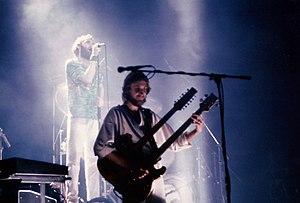
Michael John Cleote Crawford Rutherford dit Mike est un auteur-compositeur et musicien britannique né le 2 octobre 1950 à Guildford dans le Surrey, connu pour avoir été le bassiste-guitariste du groupe Genesis. Il est l'un des membres fondateurs du groupe. Il est tout d'abord le bassiste du groupe, il joue également de la guitare acoustique et électrique 12 cordes. Après le départ de Steve Hackett, Mike Rutherford s'affirme de plus en plus comme guitariste soliste tout en poursuivant son rôle de bassiste. En concert, il alternera basse et guitare avec Daryl Stuermer selon les chansons. En 1985, il fondera le groupe Mike + The Mechanics avec lequel il sort le tube Silent Running. Pendant une dizaine d'années, Mike jouera aussi bien avec Genesis qu'avec Mike and the Mechanics. Dix ans plus tard, ce dernier groupe connaît de nouveau le succès, notamment en France, avec Over My Shoulder.
Genesis est un groupe rock britannique, considéré comme un des pionniers du genre progressif, originaire de Godalming, Surrey. Il connaît un succès important à partir des années 1970, culminant dans les décennies 1980 et 1990. Peter Gabriel, puis le batteur Phil Collins après le départ du premier en 1975, ont été au chant les figures emblématiques du groupe. Tous deux, ainsi que Mike Rutherford avec son groupe Mike + The Mechanics, ont également connu un grand succès international en tant qu'artistes solo.